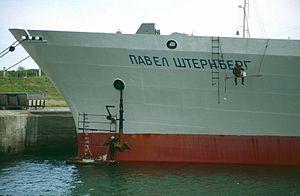
La proue d' un navire cargo vue de profil. Cargo soviétique ""Pavel Sternberg"". Cette photographie a été prise au port de commerce de La Rochelle-Pallice en mai 1989. La Rochelle, Charente Maritime, France."
La proue est la partie avant d'un bateau. Elle comprend diverses pièces de structure dont, quand elle existe, l'étrave, et les superstructures situées à l'avant, comme le mât de beaupré et le pavois avant.